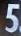
Number: 5